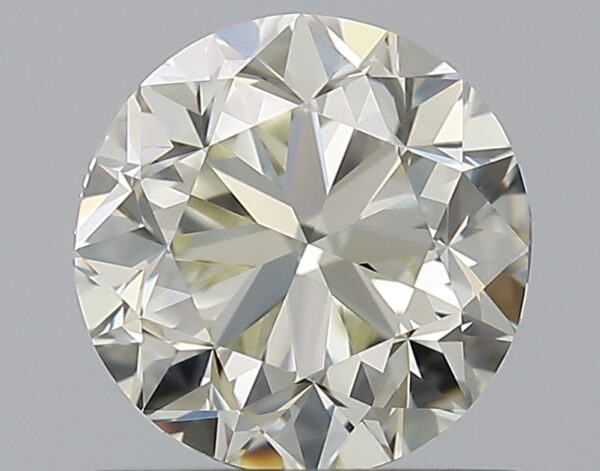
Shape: round
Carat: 1
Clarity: VVS2
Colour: L
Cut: GD
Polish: EX
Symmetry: GD
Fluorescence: M
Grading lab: GIA
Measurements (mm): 6 x 6.11 x 4.05